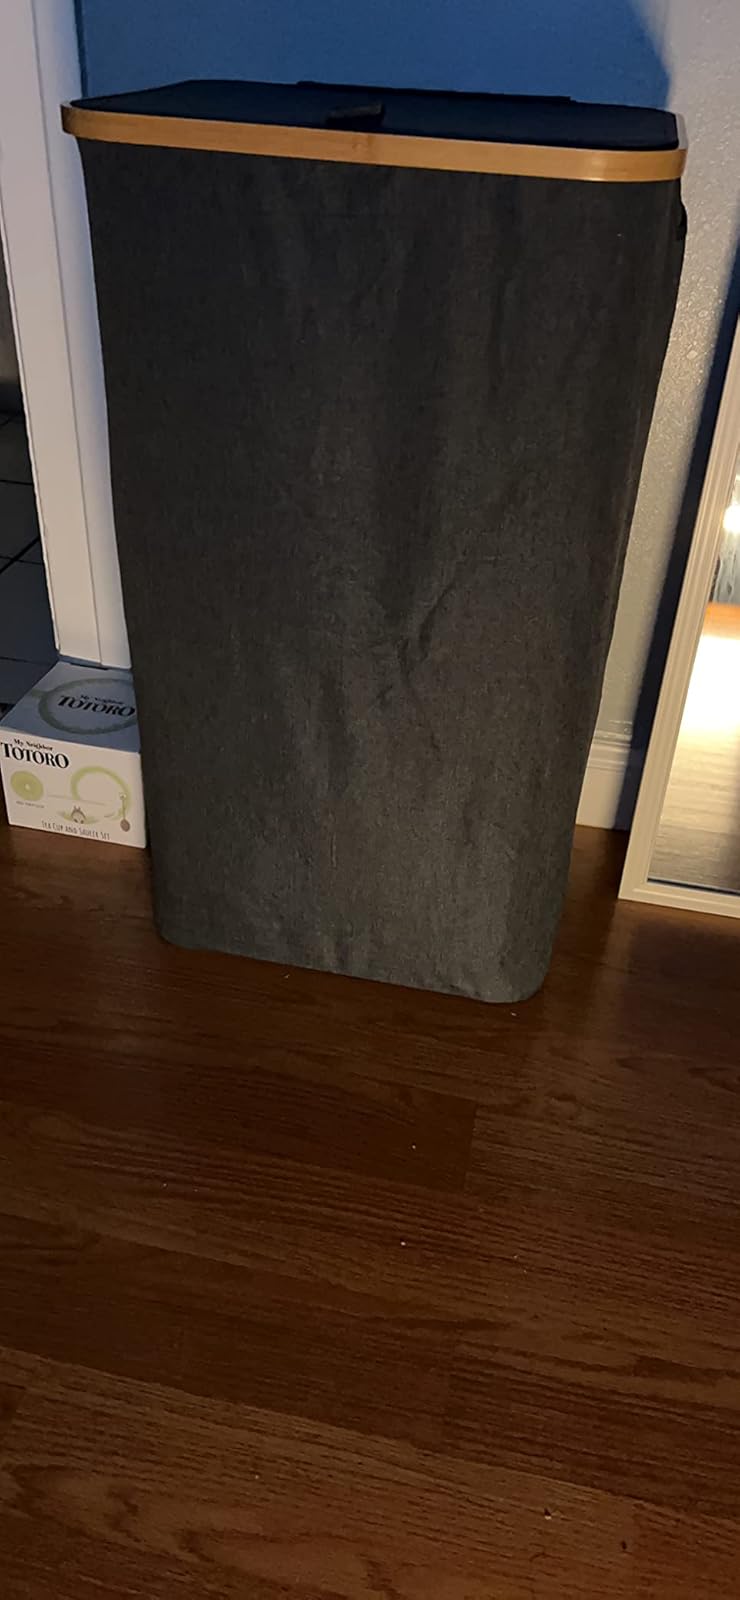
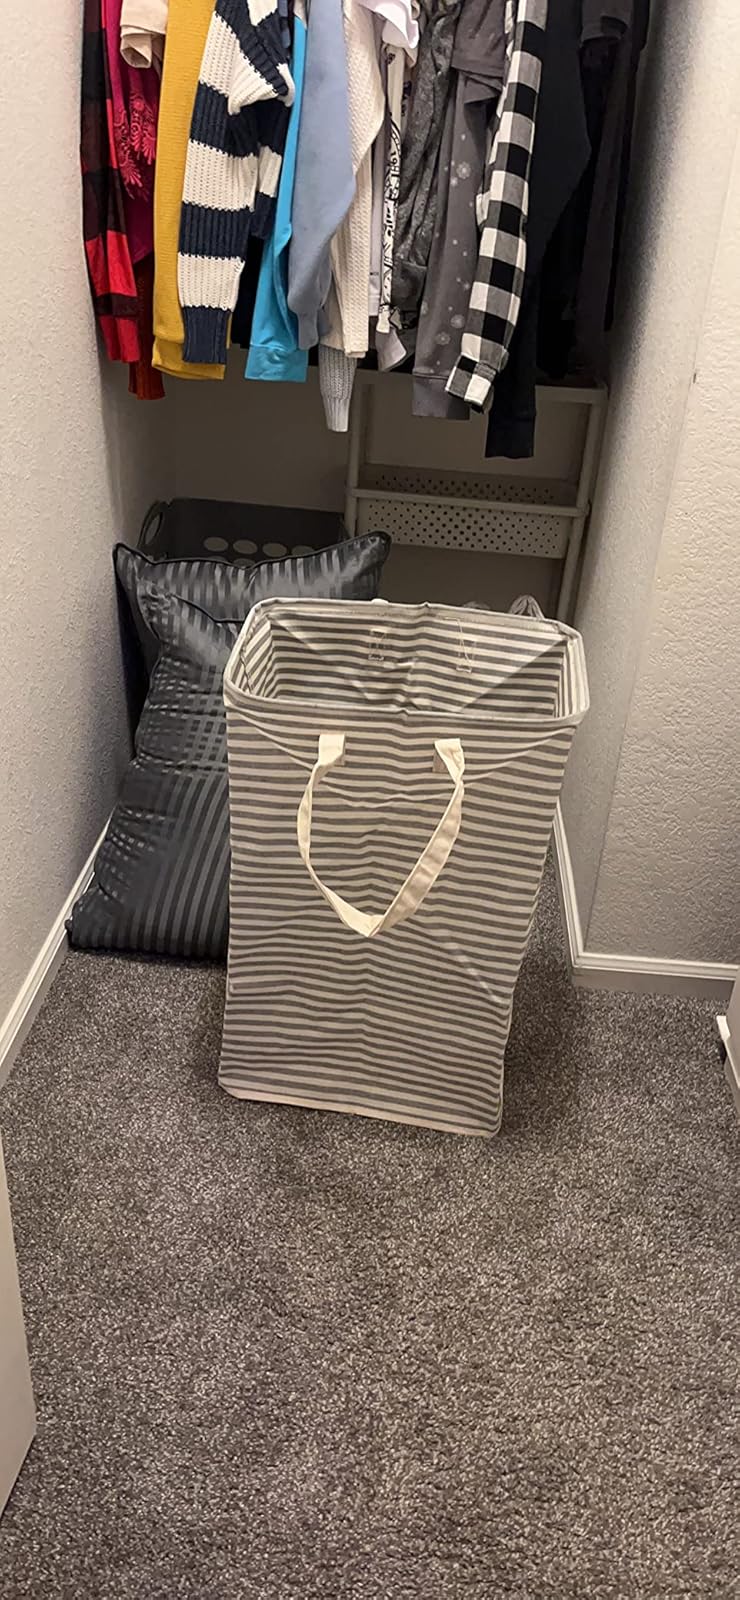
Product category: items_hamper
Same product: no